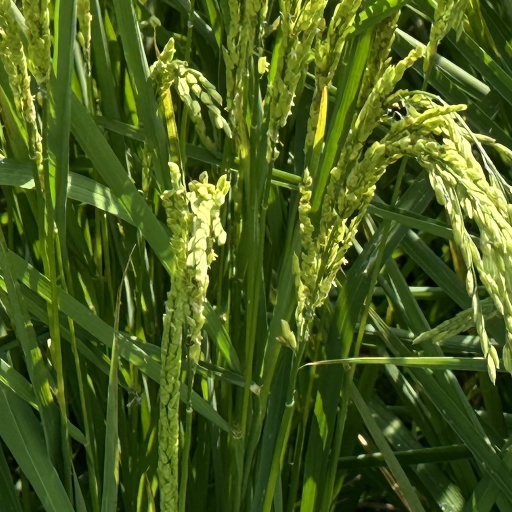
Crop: rice